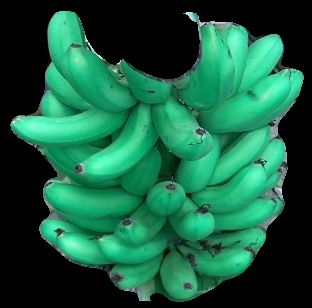
Variety: rasbale
Grade: grade1